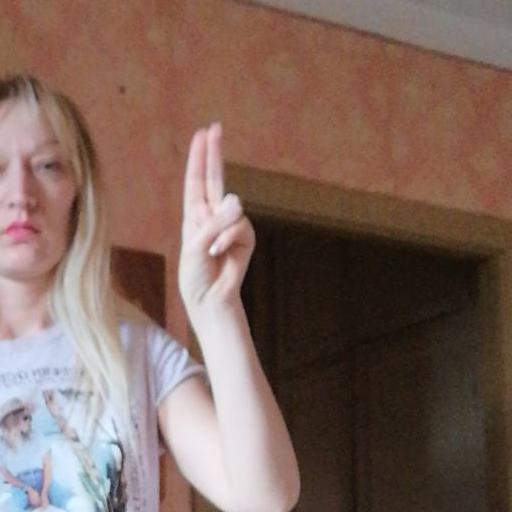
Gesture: two_up